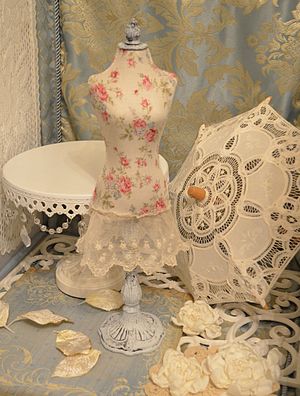
Shabby chic
Udstillingsvindue i shabby chic-stil
Shabby chic er en modestil, skabt af den britiske indretningsarkitekt Rachel Ashwell i slutningen af 1980'erne. Stilen var oprindeligt inspireret af de traditionelle huse i det engelske landskab. Gamle møbler eller nye møbler behandlet for at give gammelt indtryk. Farvetema er i hvid eller lyse farver. Stofpolstring er ofte i bomuld eller hør.